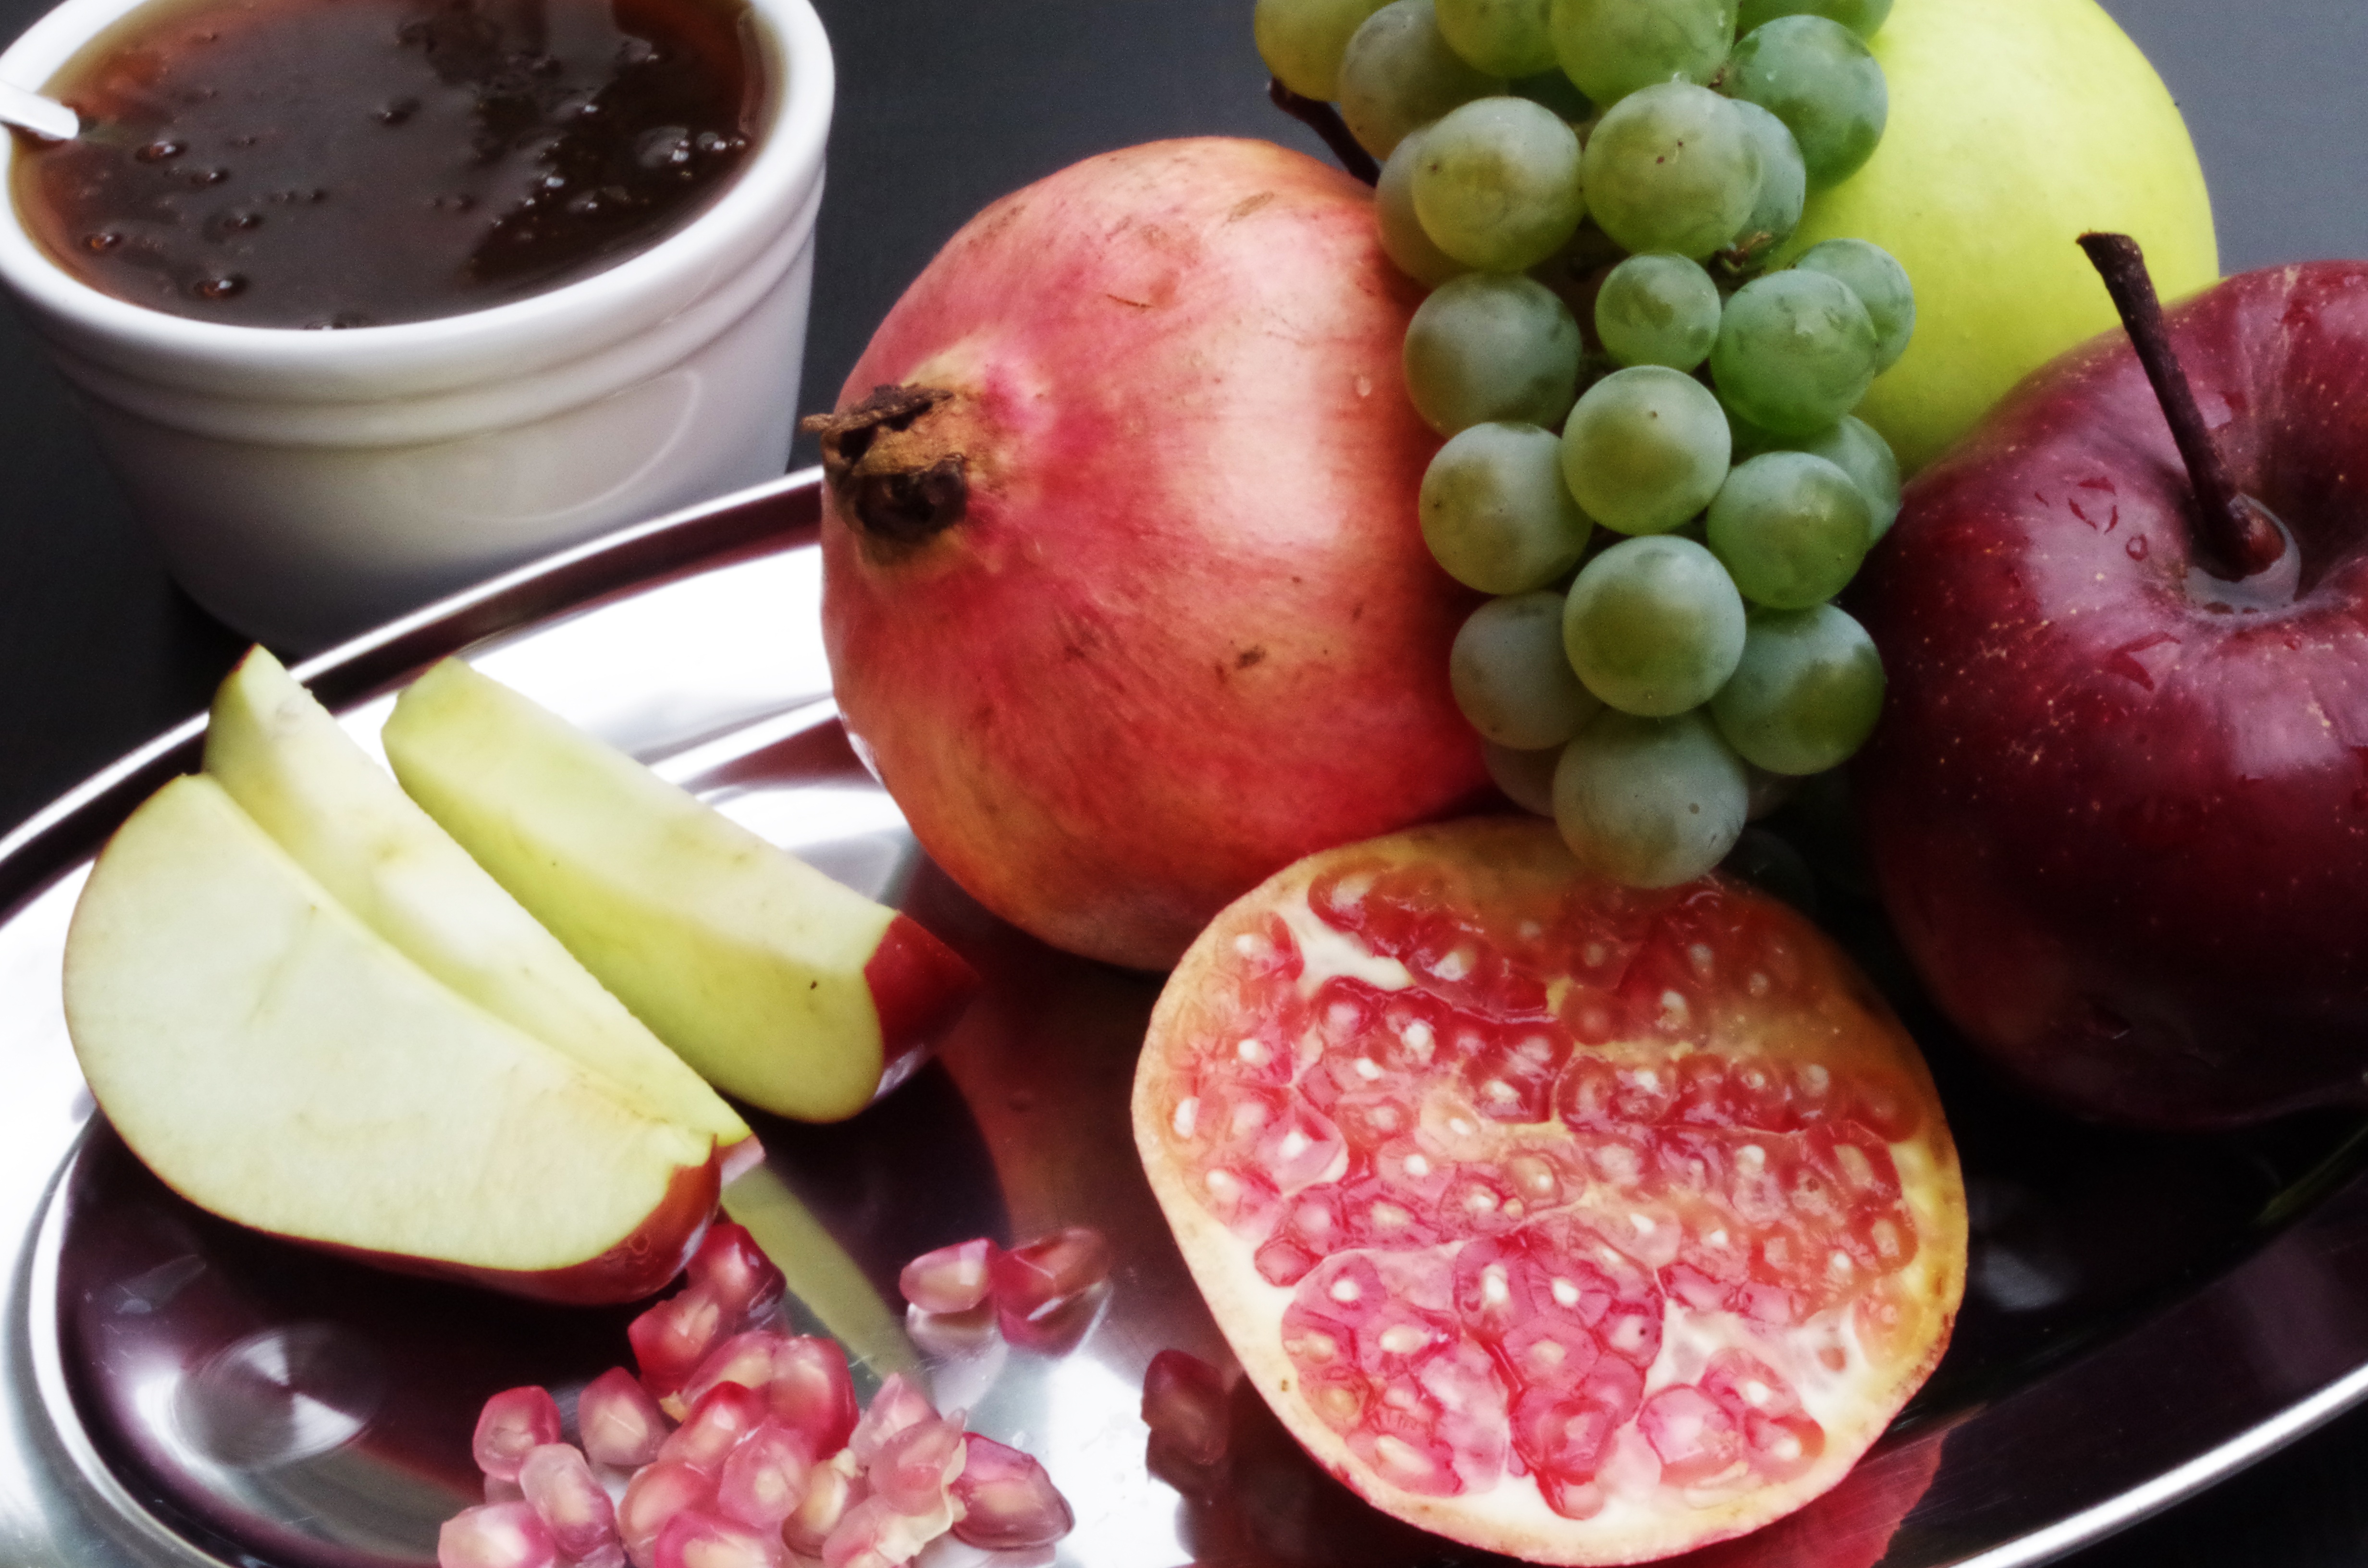
apple, plant, fruit, honey, dish, food, produce, new year, pomegranate, flowering plant, the israeli, the feast of the, land plant